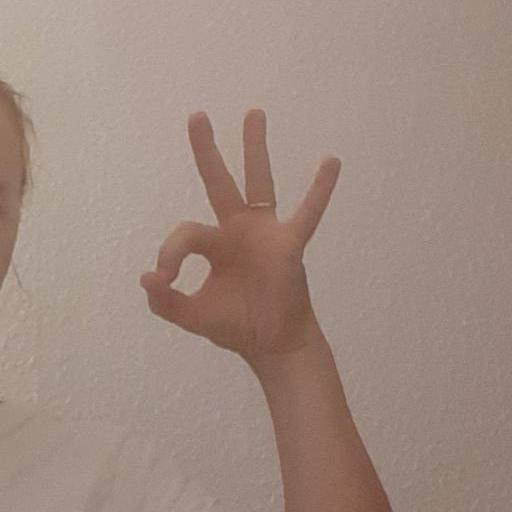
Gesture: ok